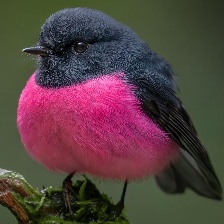
Species: PINK ROBIN
Scientific name: PETROICA RODINOGASTER
ImageNet parent category: robin